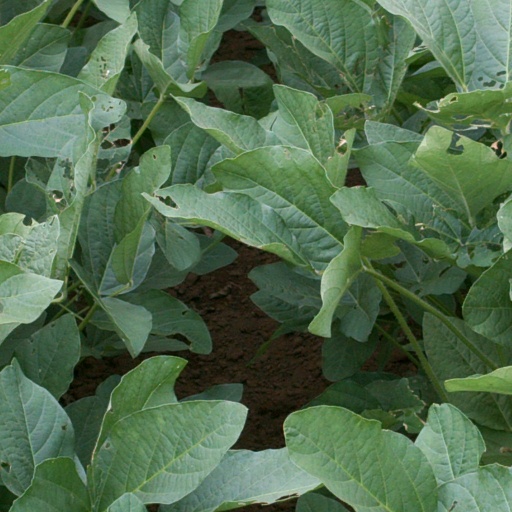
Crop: soybean